Camp Conlie

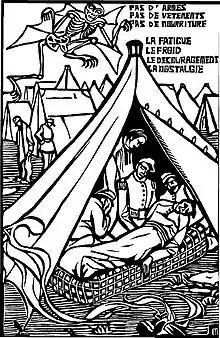
The privations of Camp Conlie, as envisaged by Jeanne Malivel in the Breton nationalist book "Histoire de Notre Bretagne" (1922)

Camp Conlie was one of eleven military camps established by the Republican Government of National Defense under Léon Gambetta during the Franco-Prussian war. It became notable because of events which have led to its being described as a "concentration camp", in which troops from Brittany were supposedly incarcerated and persecuted. This became a significant atrocity story within Breton nationalism.